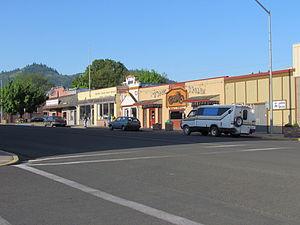
La ville américaine de Kamiah est située dans les comtés d’Idaho et Lewis, dans l’État de l’Idaho.